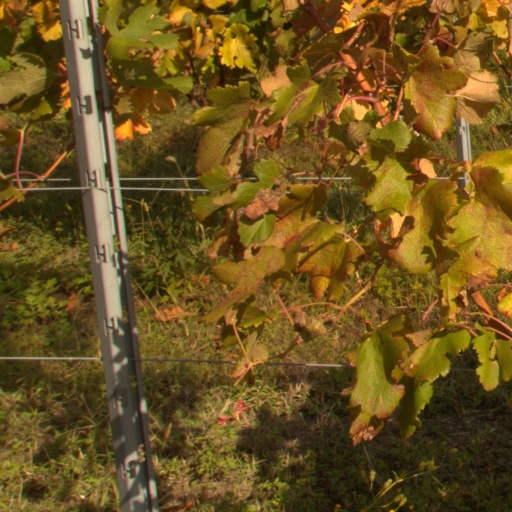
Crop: grape